Moorish architecture

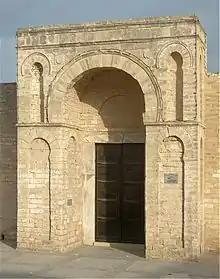
The original entrance portal of the Fatimid Great Mosque of Mahdia (10th century)

In Ifriqiya, the Fatimids also built extensively, most notably with the creation of a new fortified capital on the coast, Mahdia. Construction began in 916 and the new city was officially inaugurated on 20 February 921, although some construction continued. In addition to its heavy fortified walls, the city included the Fatimid palaces, an artificial harbor, and a congregational mosque (the Great Mosque of Mahdia). Much of this has not survived to the present day. Fragments of mosaic pavements from the palaces have been discovered from modern excavations. The mosque is one of the most well-preserved Fatimid monuments in the Maghreb, although it too has been extensively damaged over time and was in large part reconstructed by archeologists in the 1960s. It consists of a hypostyle prayer hall with a roughly square courtyard. The mosque's original main entrance, a monumental portal projecting from the wall, was relatively unusual at the time and may have been inspired by ancient Roman triumphal arches. Another unusual feature was the absence of a minaret, which may have reflected an early Fatimid rejection of such structures as unnecessary innovations.